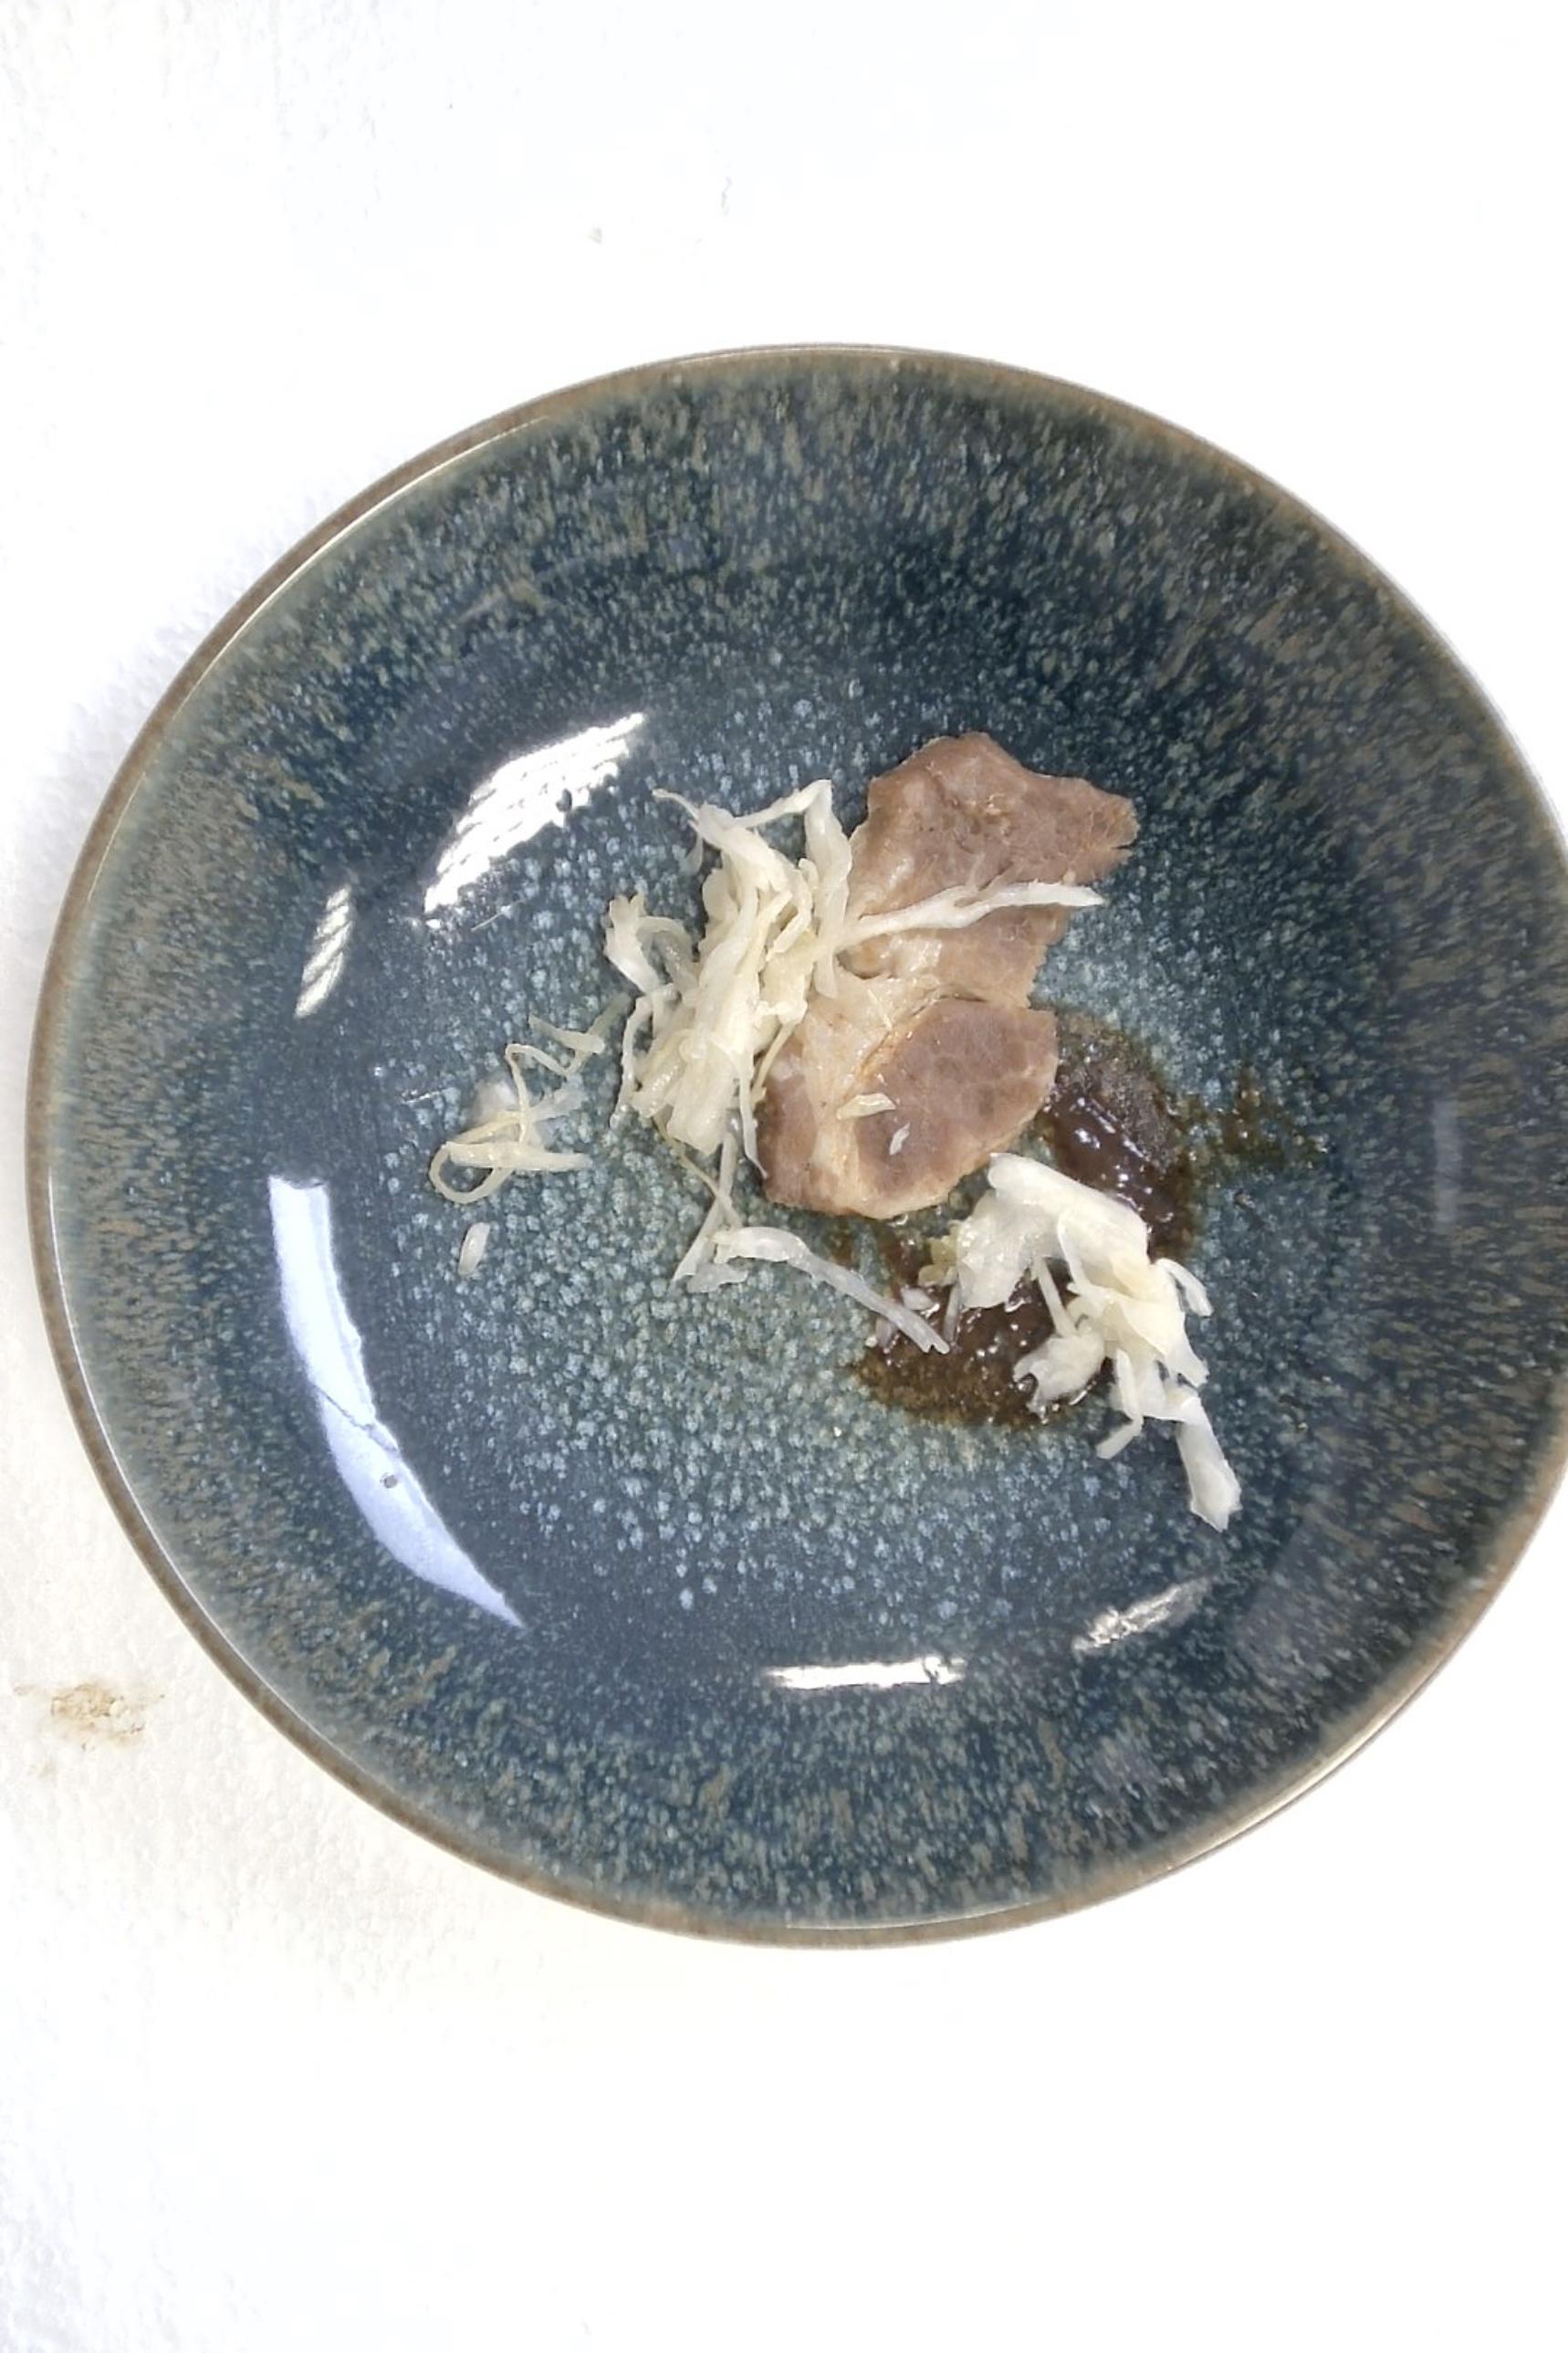
Dish: Schweinenackenbraten mit Sauerkraut , Kartoffeln , Braune Sauce
Portion size: Normale Portion
Ingredients: potatoes, sauerkraut, pork-neck-roast, brown-sauce
Weight as served: 355 g
Energy as served: 352.3 kcal (1.475,600 kJ)
Fat: 17.68 g (saturated: 5.62 g)
Carbohydrates: 26.3 g (sugar: 8.55 g)
Protein: 20.03 g
Salt: 4.44 g
Weight after return: 0 g
Energy after return: 0 kcal